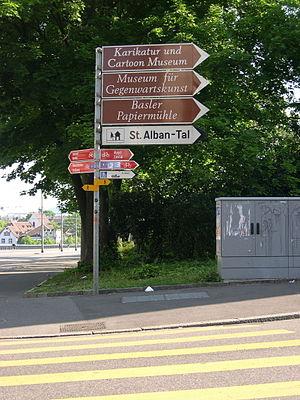
Les musées de Bâle sont un ensemble de musées regroupés dans la ville de Bâle et sa proche région. Ils couvrent une vaste palette de collections principalement consacrées aux beaux-arts. Les collections abritent de nombreuses œuvres d’importance internationale. Avec au moins trois douzaines d’établissements, collections culturelles des villages périphériques non incluses, la densité de musées est particulièrement élevée comparée à celle de régions urbaines de taille similaire. Quelque un million et demi de visiteurs affluent chaque année.